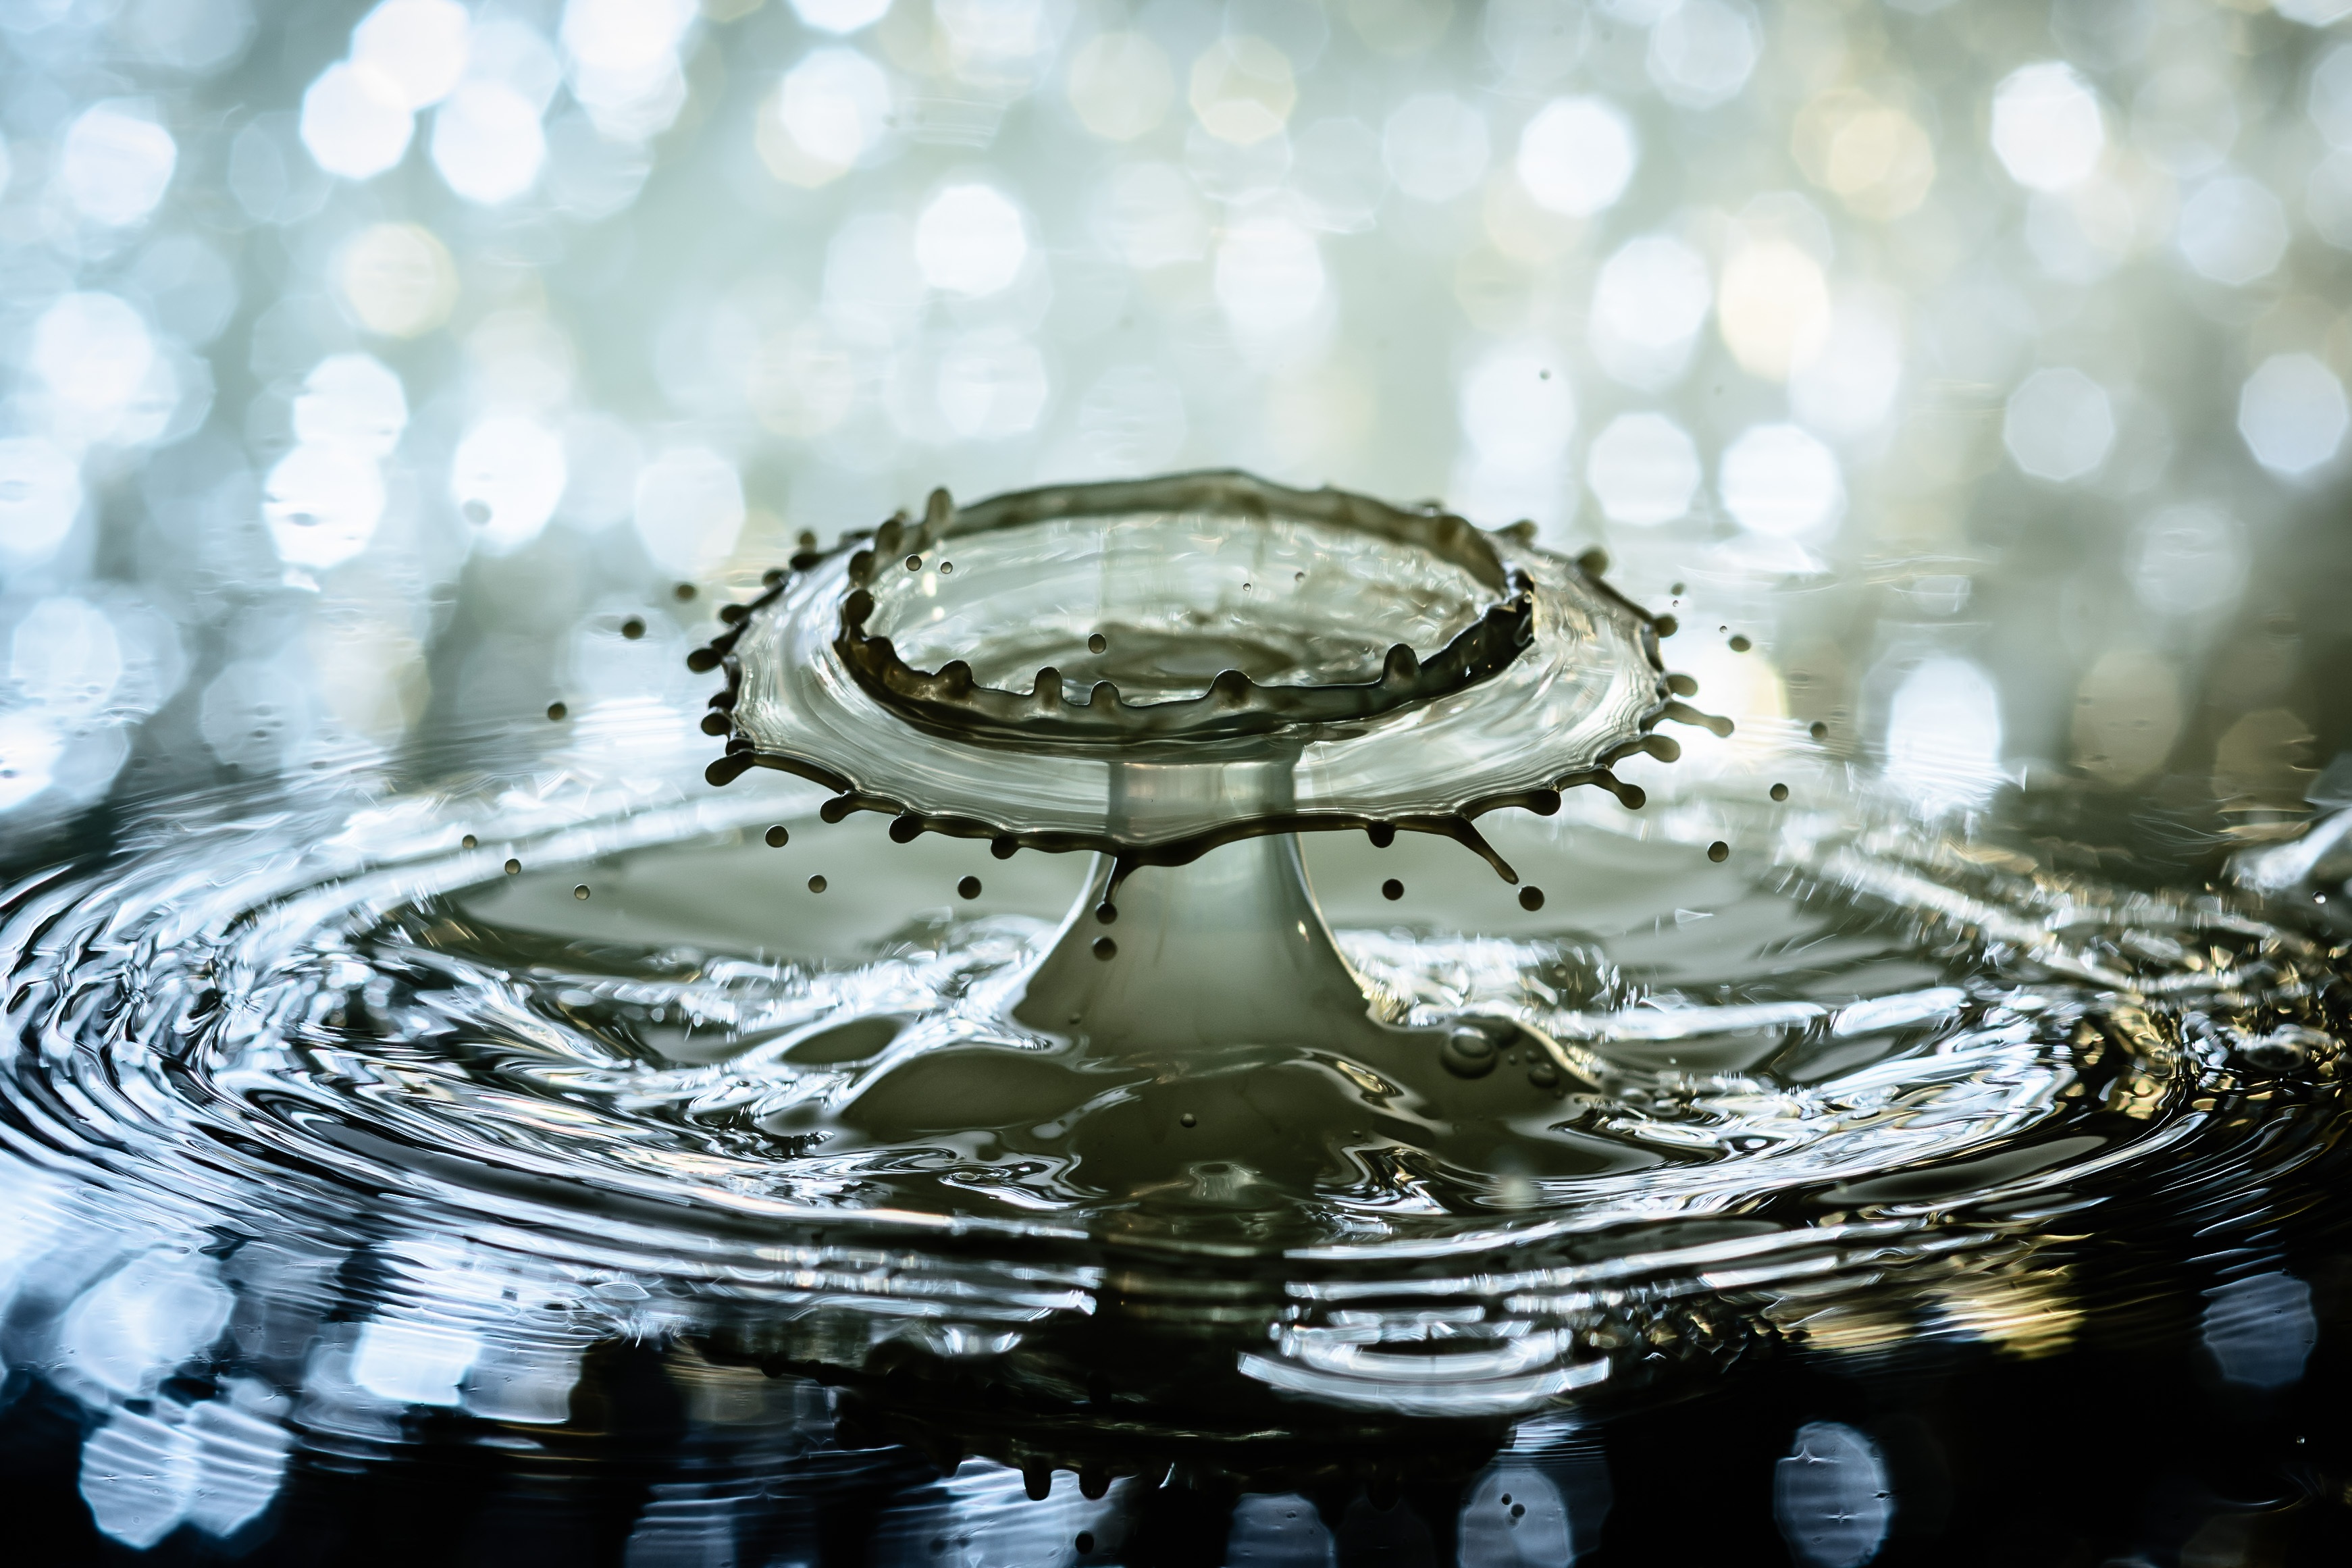
water, drop, liquid, light, bouquet, reflection, spray, monochrome, drip, circle, close up, symmetry, drop of water, water feature, macro photography, high speed, inject, flairs